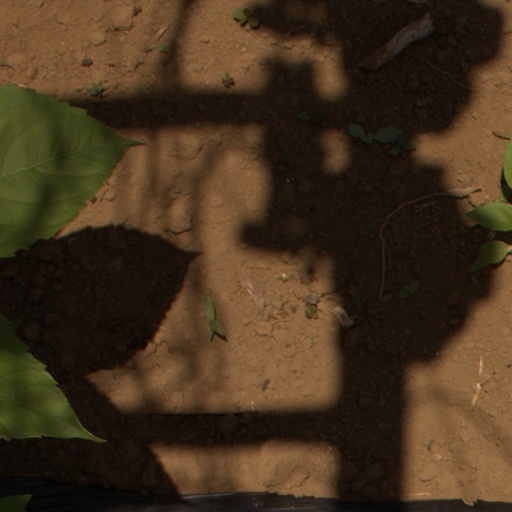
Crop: Jerusalem artichoke